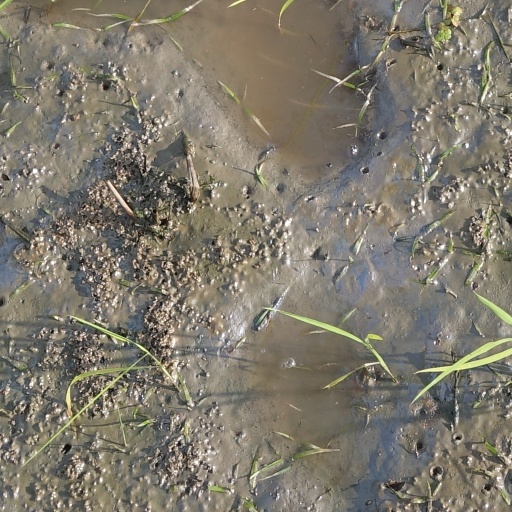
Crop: rice